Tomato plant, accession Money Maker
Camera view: tilt-top (135 deg); turntable rotation: 150 degrees
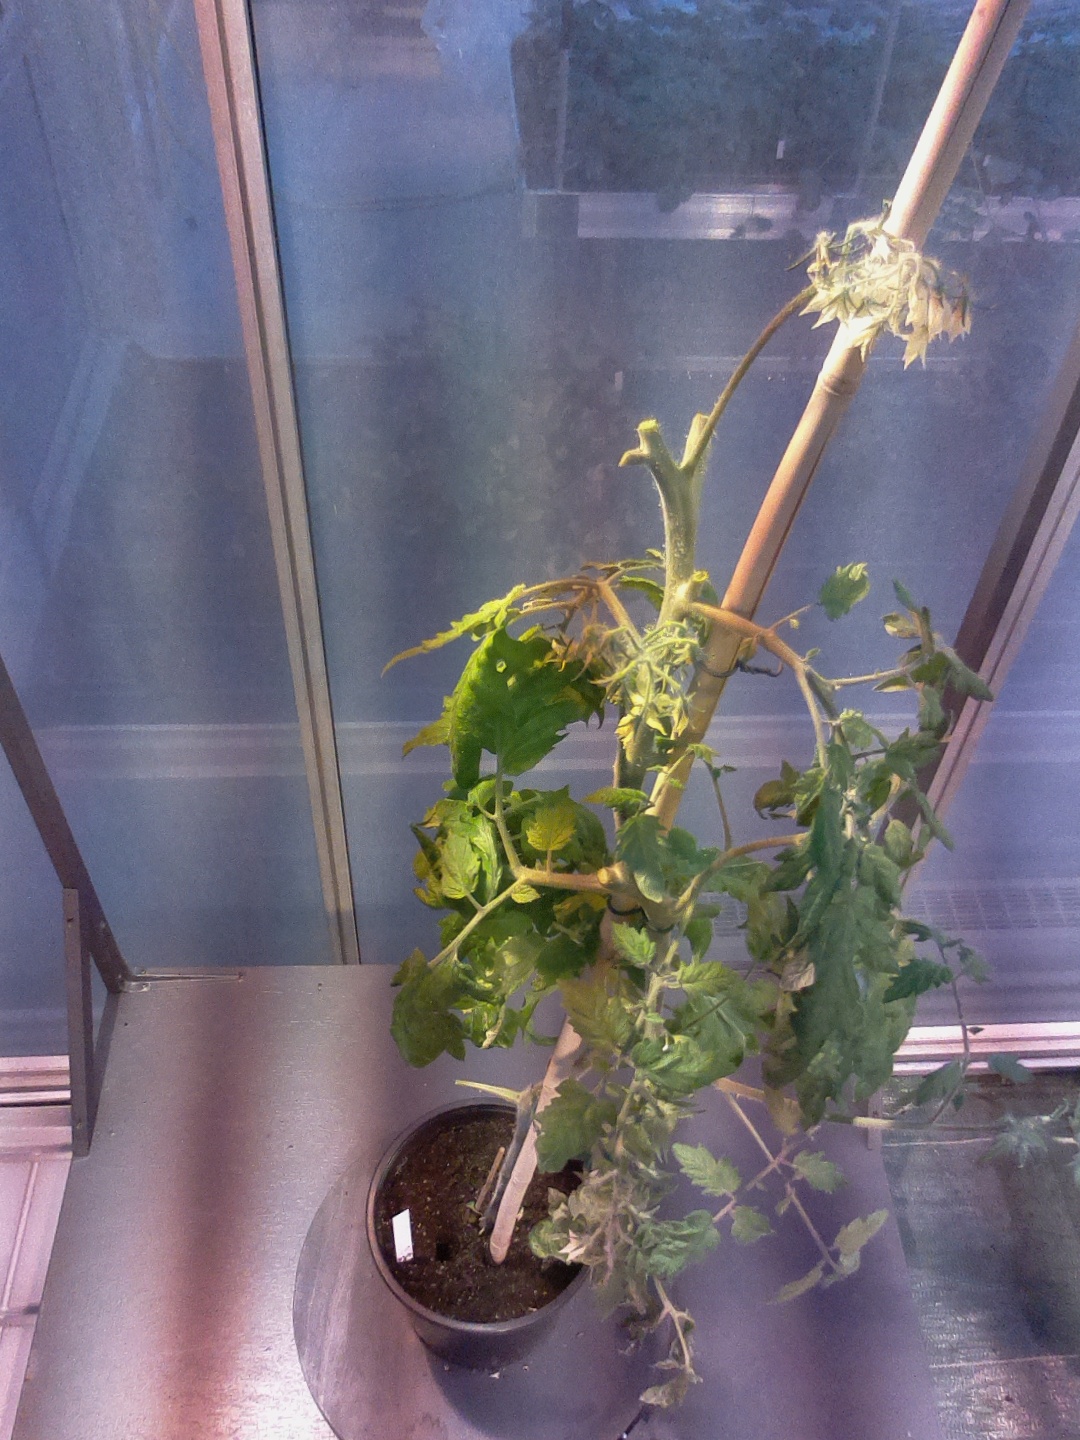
BBCH growth stage 73: 30%-40% of final fruit size